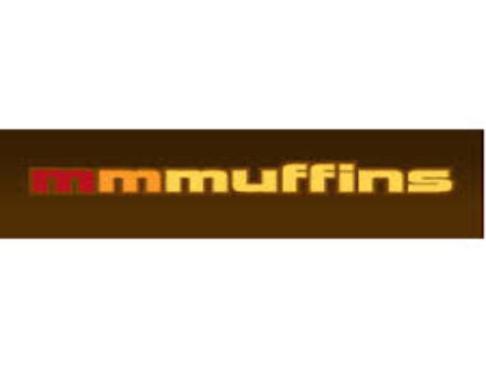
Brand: mmmuffins
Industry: Others